Dhondia Wagh

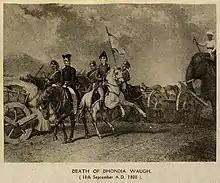
Body of Dhondia Wagh on gun carriage with Arthur Wellesley in foreground

Dhondia Wagh (died 10 September 1800) was a soldier and adventurer in 18th century India. He started his career in the service of Hyder Ali, the ruler of Mysore. During the Third Anglo-Mysore War, he deserted Ali's successor Tipu Sultan, and subsequently raided territories on the Maratha-Mysore border. After the Marathas forced him to retreat, he sought refuge from Tipu and converted to Islam, changing his name to Malik Jahan Khan. After Tipu's death in the Fourth Anglo-Mysore War, he raised a force comprising soldiers from the former Mysore Army, and took control of northern part of the Mysore Kingdom. He styled himself as "Ubhaya-Lokadheeshwara" ("King of two Worlds"). The British East India Company as well as the Maratha Peshwa sent armies to check his rising power. He was ultimately defeated and killed by a British force led by Arthur Wellesley.